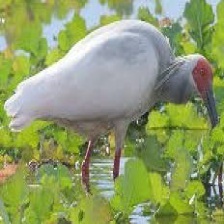
Species: ASIAN CRESTED IBIS
Scientific name: NIPPONIA NIPPON